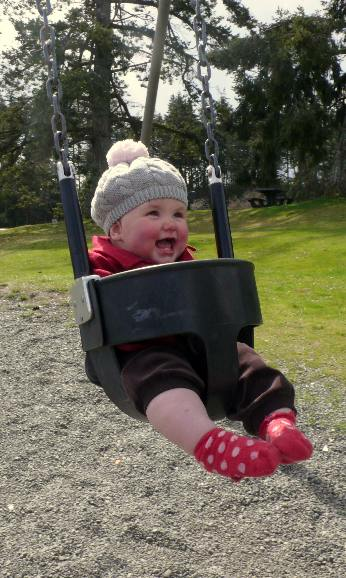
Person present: Yes